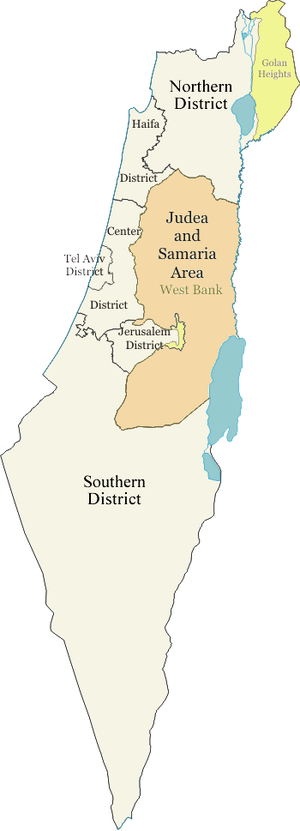
Israels distrikter
Kort over Israels distrikter
Der er seks hovedadministrerende distrikter i Israel, kendt på hebraisk som mehozot og femten subdistrikter kendt som nafot. Hvert subdistrikt er videre delt ind i naturlige regioner som der er 50 af.